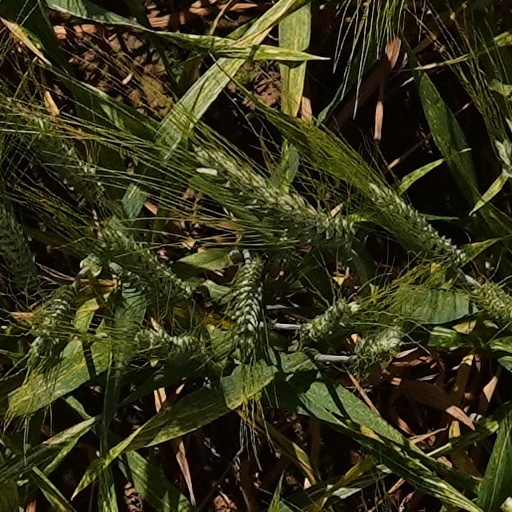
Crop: wheat